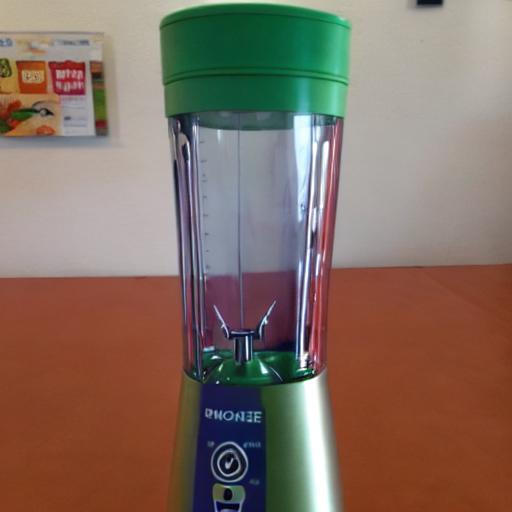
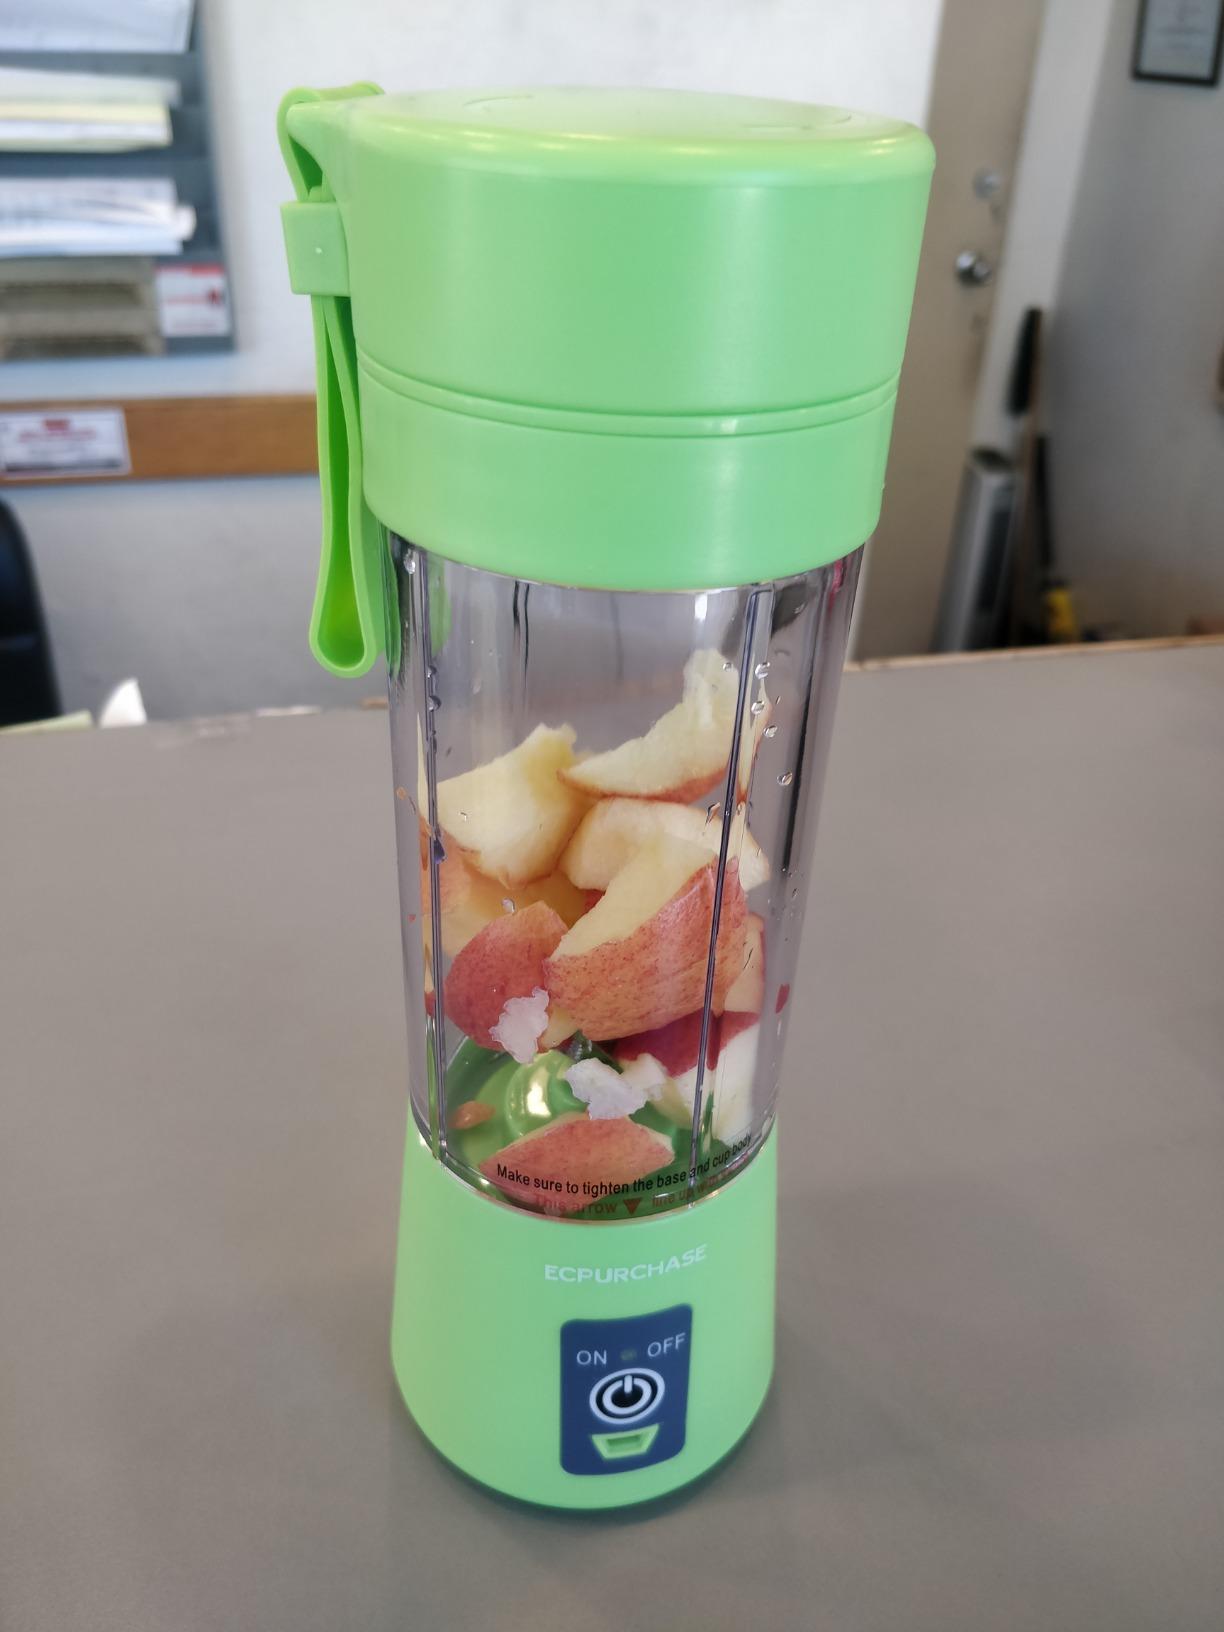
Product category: items_blender
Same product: no